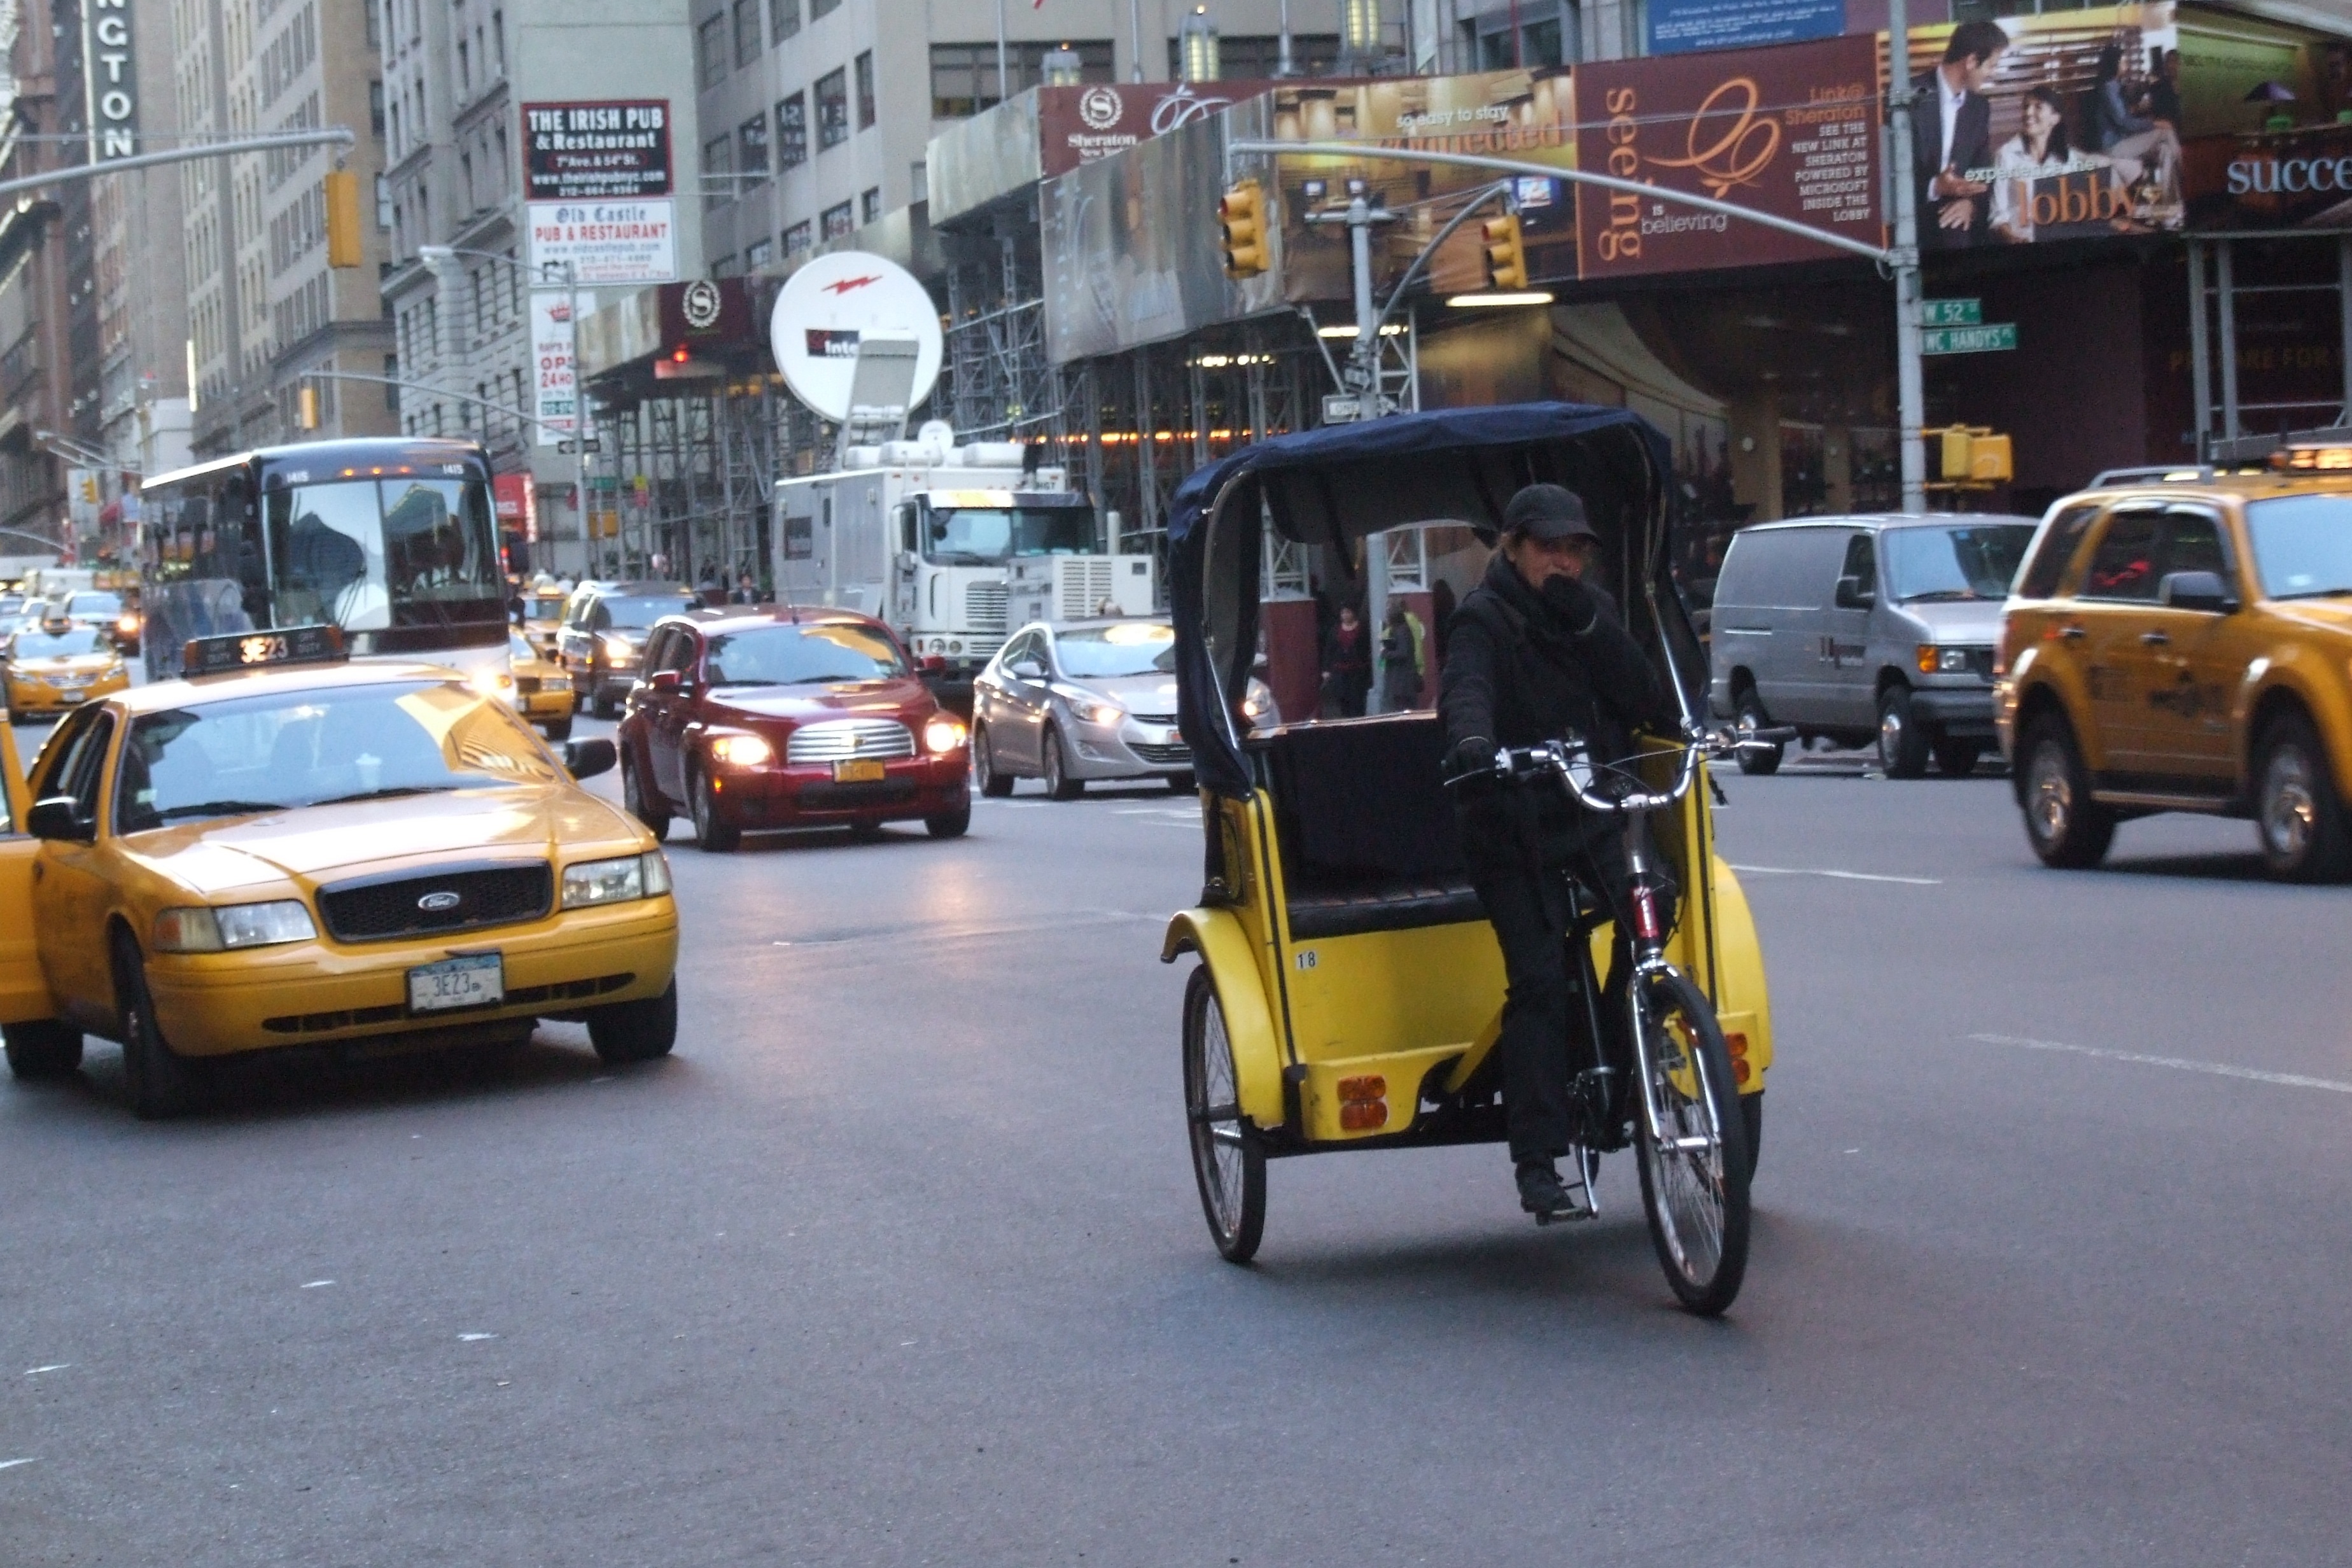
pedestrian, traffic, street, building, city, urban, new york, taxi, neighborhood, construction, vehicle, lane, height, capital, newyork, buildings, vista, metropolis, mode of transport